Dominion Museum building

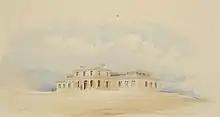
Colonial Museum 1865–1907, Dominion Museum 1908–1936. Museum Street, Thorndon now Pipitea. Prefabricated in Dunedin in 1865

Prior to 1936, the Dominion Museum collection was officially housed in a smaller wooden building in Museum Street behind the Parliament Buildings. Much of the collection was on offsite display or storage.